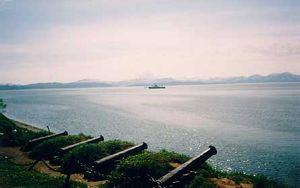
Le siège de Petropavlovsk fut la principale opération de la guerre de Crimée dans l'océan Pacifique. Elle se déroula à Petropavlovsk-Kamtchatski, capitale du Kamtchatka, du 30 août au 5 septembre 1854.